Answer in natural language. Which point is closer to the camera taking this photo, point A  or point B? Choose between the following options: B or A
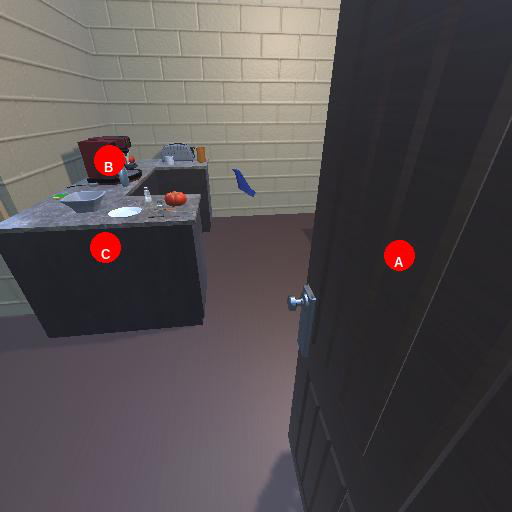
<answer>A</answer>